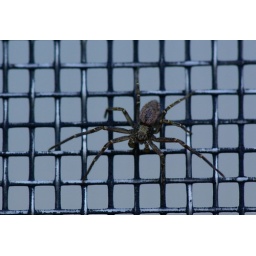
This itsy, bitsy spider was on the window screen in the kitchen